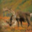
Label: deer